St Mary's Guildhall, Lincoln

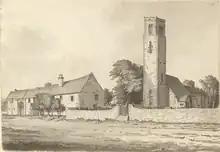
St Peter at Gowts church and the St Mary Guildhall by Samuel Hieronymous Grimm, 1784

One of the most useful sources of information for the history of the Guildhall are the ink-wash drawings of Samuel Hieronymous Grimm, a Swiss artist who was extensively employed by the Dean of Lincoln, Sir Richard Kaye, mainly to record architectural subjects. Many of these drawings are in the British Library but there are some of his drawings in the Usher Gallery in Lincoln. There are four drawings of the St Mary Guildhall, done about 1784. These include a view looking up the High Street with the Saxon Church of St Peter at Gowts in the foreground on the right and St Mary's Guildhall to the left. The stone house closest to the church with the chimney, together with the bay with the porch next to the Guildhall, were demolished in 1896 to make way for Sibthorp Street. There is another view in the Usher Gallery which is looking at the Guildhall from the opposite direction and provides more information about the houses to the south which were demolished. Although these demolished houses contain Romanesque windows it is likely that they were rebuilt in the 17th century making use of earlier building material.